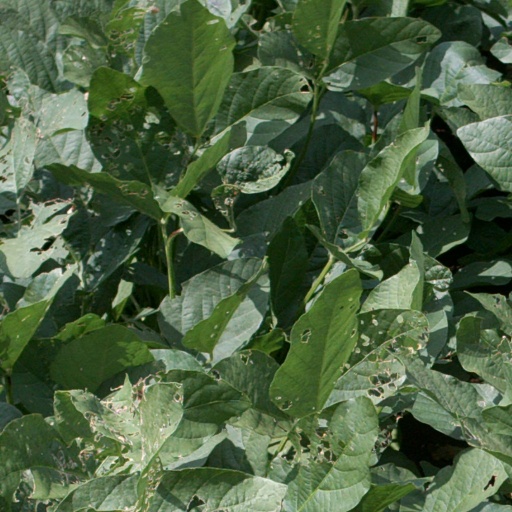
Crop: soybean